Circulating tumor cell

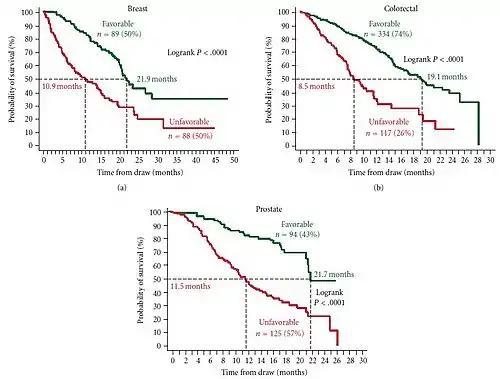
Kaplan Meier Analysis of overall survival before starting a new line of therapy for patients with metastatic breast, colorectal and prostate cancer. Patients were divided into those with Favorable and Unfavorable CTC (Unfavorable: >5 CTC/7.5mL for breast and prostate, >3 CTC/7.5mL for colon)

The detection of CTCs may have important prognostic and therapeutic implications but because their numbers can be very small, these cells are not easily detected. It is estimated that among the cells that have detached from the primary tumor, only 0.01% can form metastases.